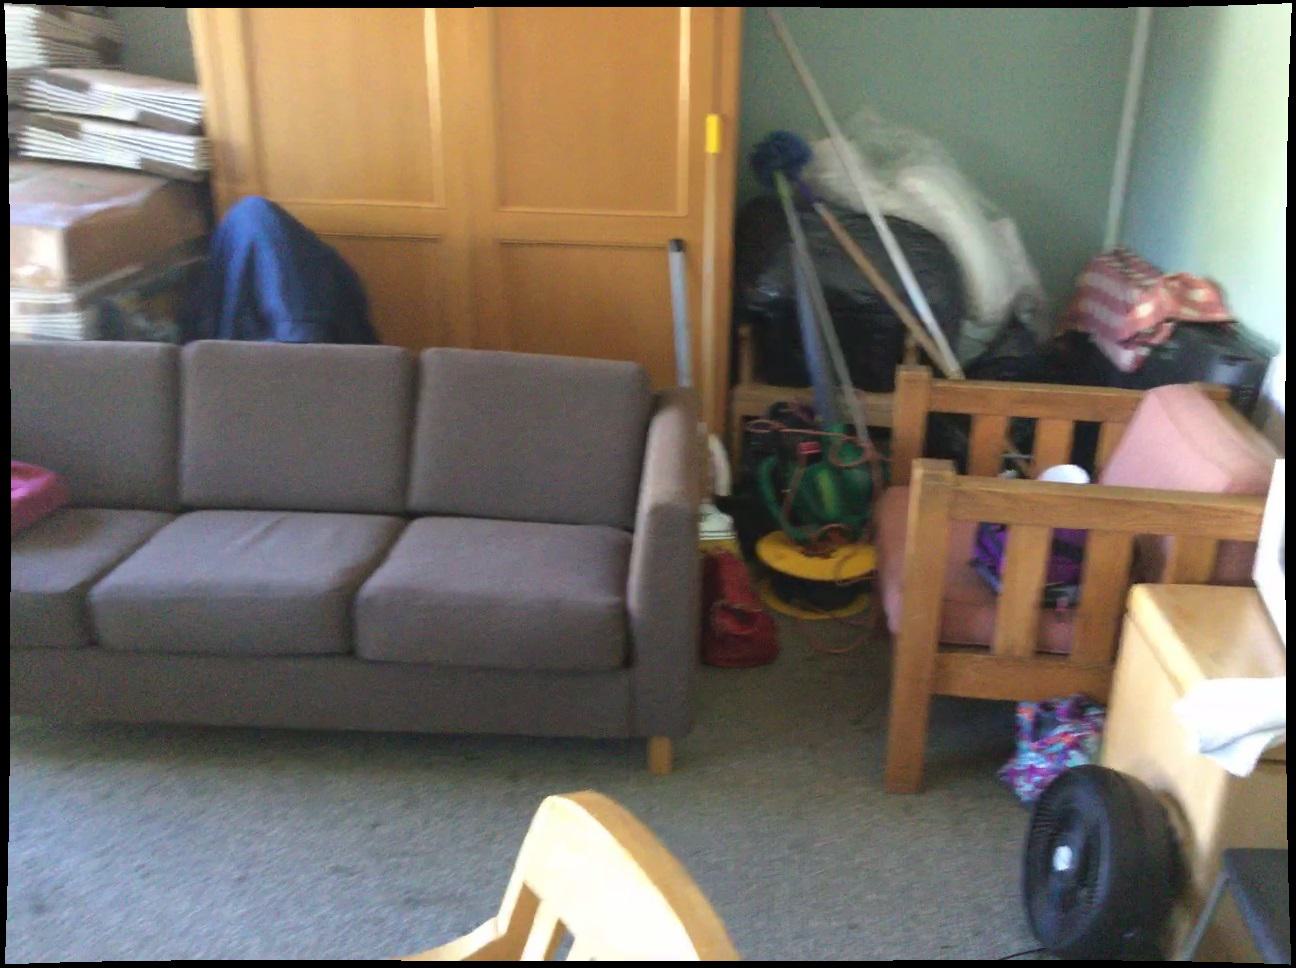
Question: In the image, there is the wrap. Pinpoint several points within the vacant space situated behind the wrap from the camera's perspective. Your final answer should be formatted as a list of tuples, i.e. [(x1, y1), ...], where each tuple contains the x and y coordinates of a point satisfying the conditions above. The coordinates should be between 0 and 1, indicating the normalized pixel locations of the points.
Answer: [(0.561, 0.882), (0.600, 0.885), (0.640, 0.888), (0.681, 0.892), (0.721, 0.896), (0.562, 0.847), (0.600, 0.850), (0.639, 0.853), (0.677, 0.856), (0.716, 0.860), (0.755, 0.863), (0.600, 0.818), (0.637, 0.820), (0.599, 0.787), (0.635, 0.790)]